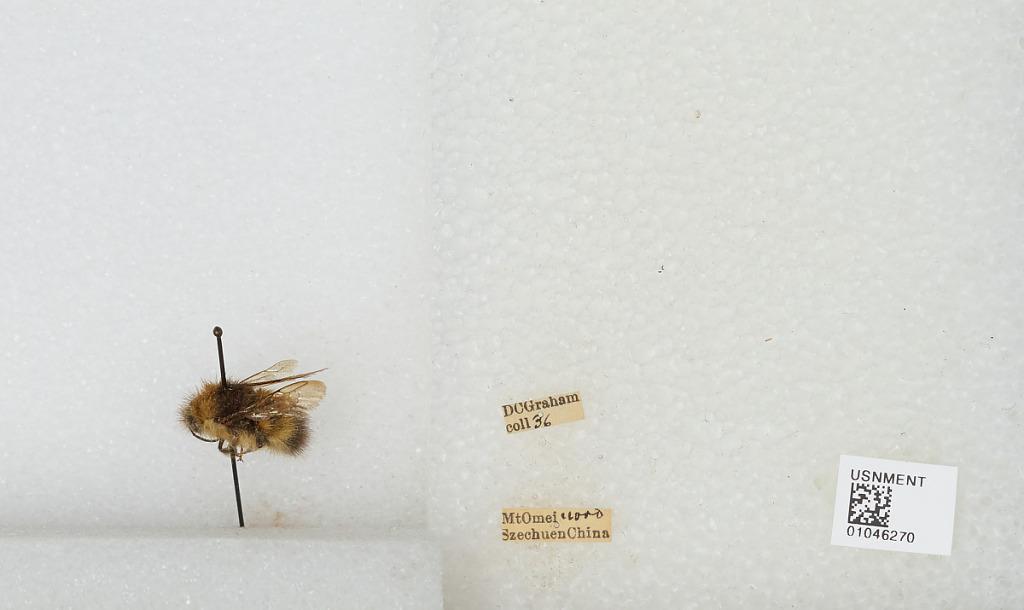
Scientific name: Bombus sp.
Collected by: D. Graham
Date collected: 1936--
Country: China
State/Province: Sichuan
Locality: Mt Emei